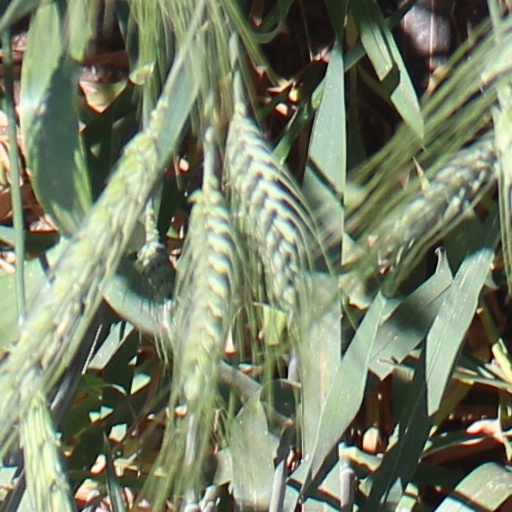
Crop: wheat